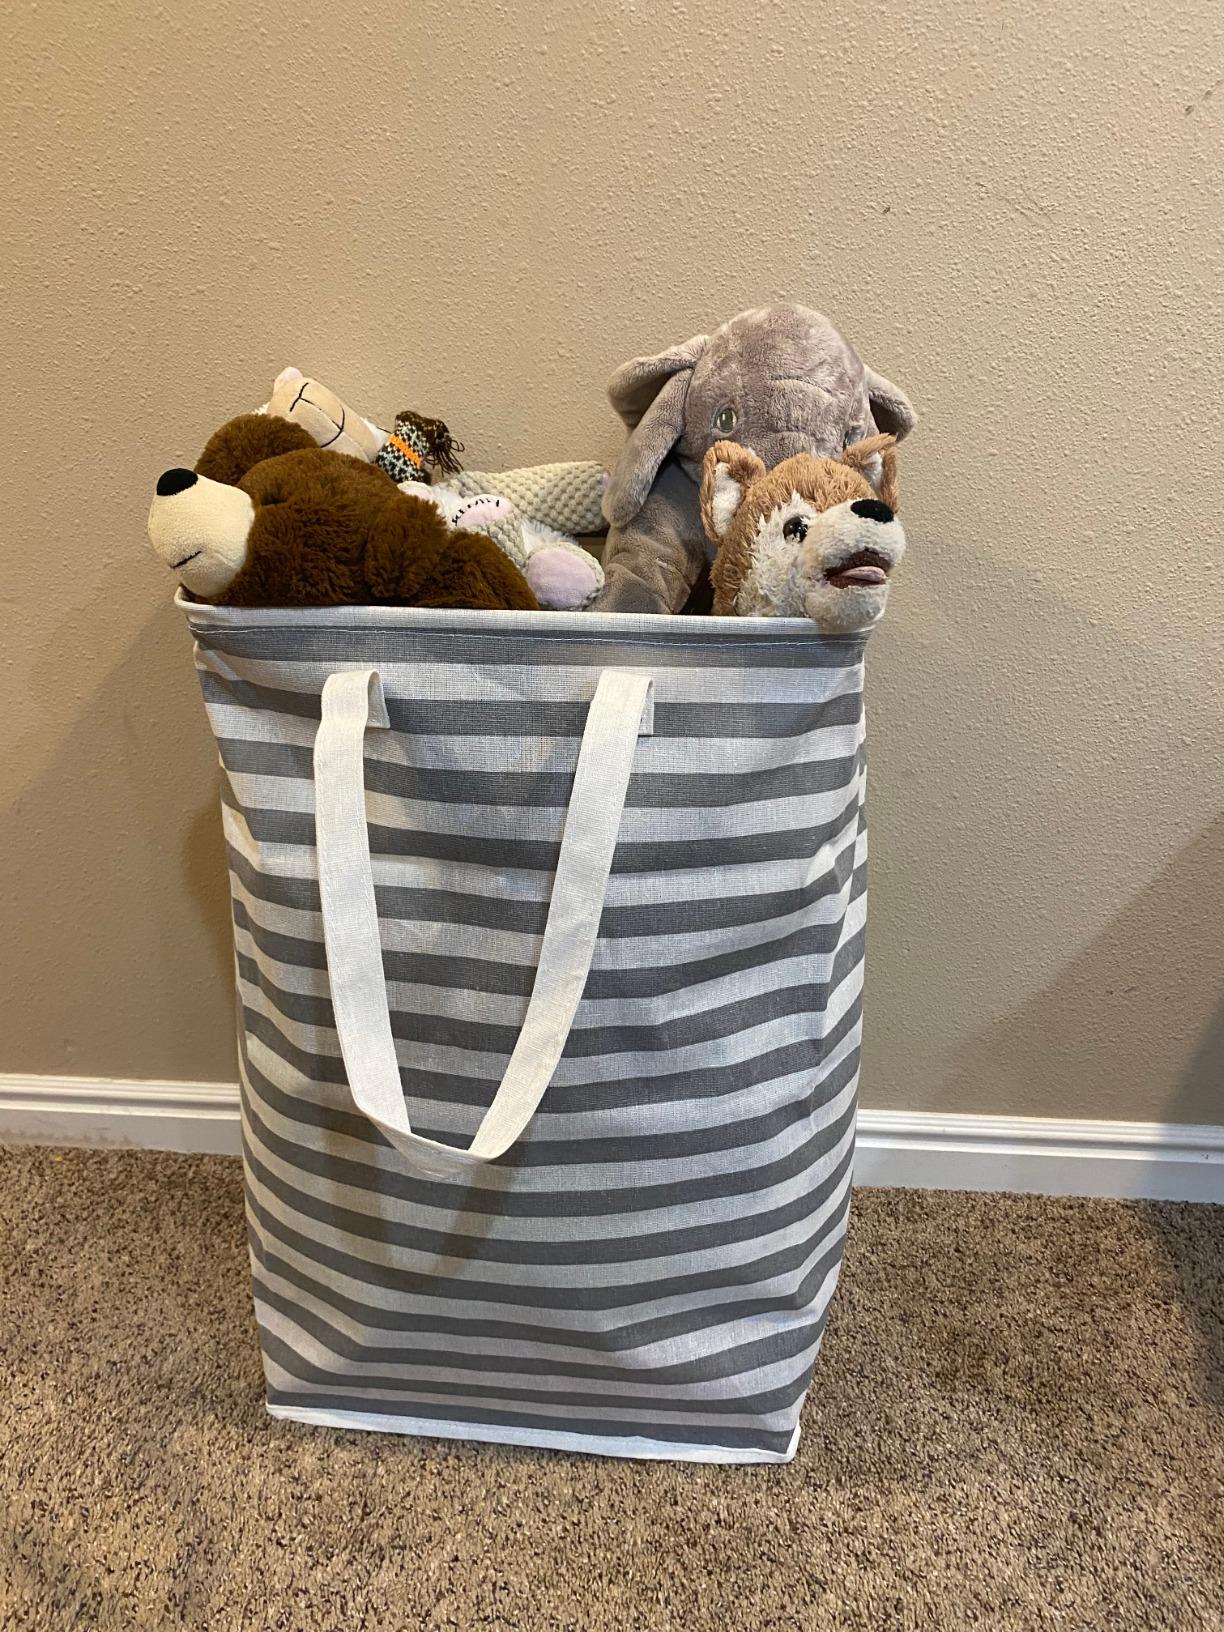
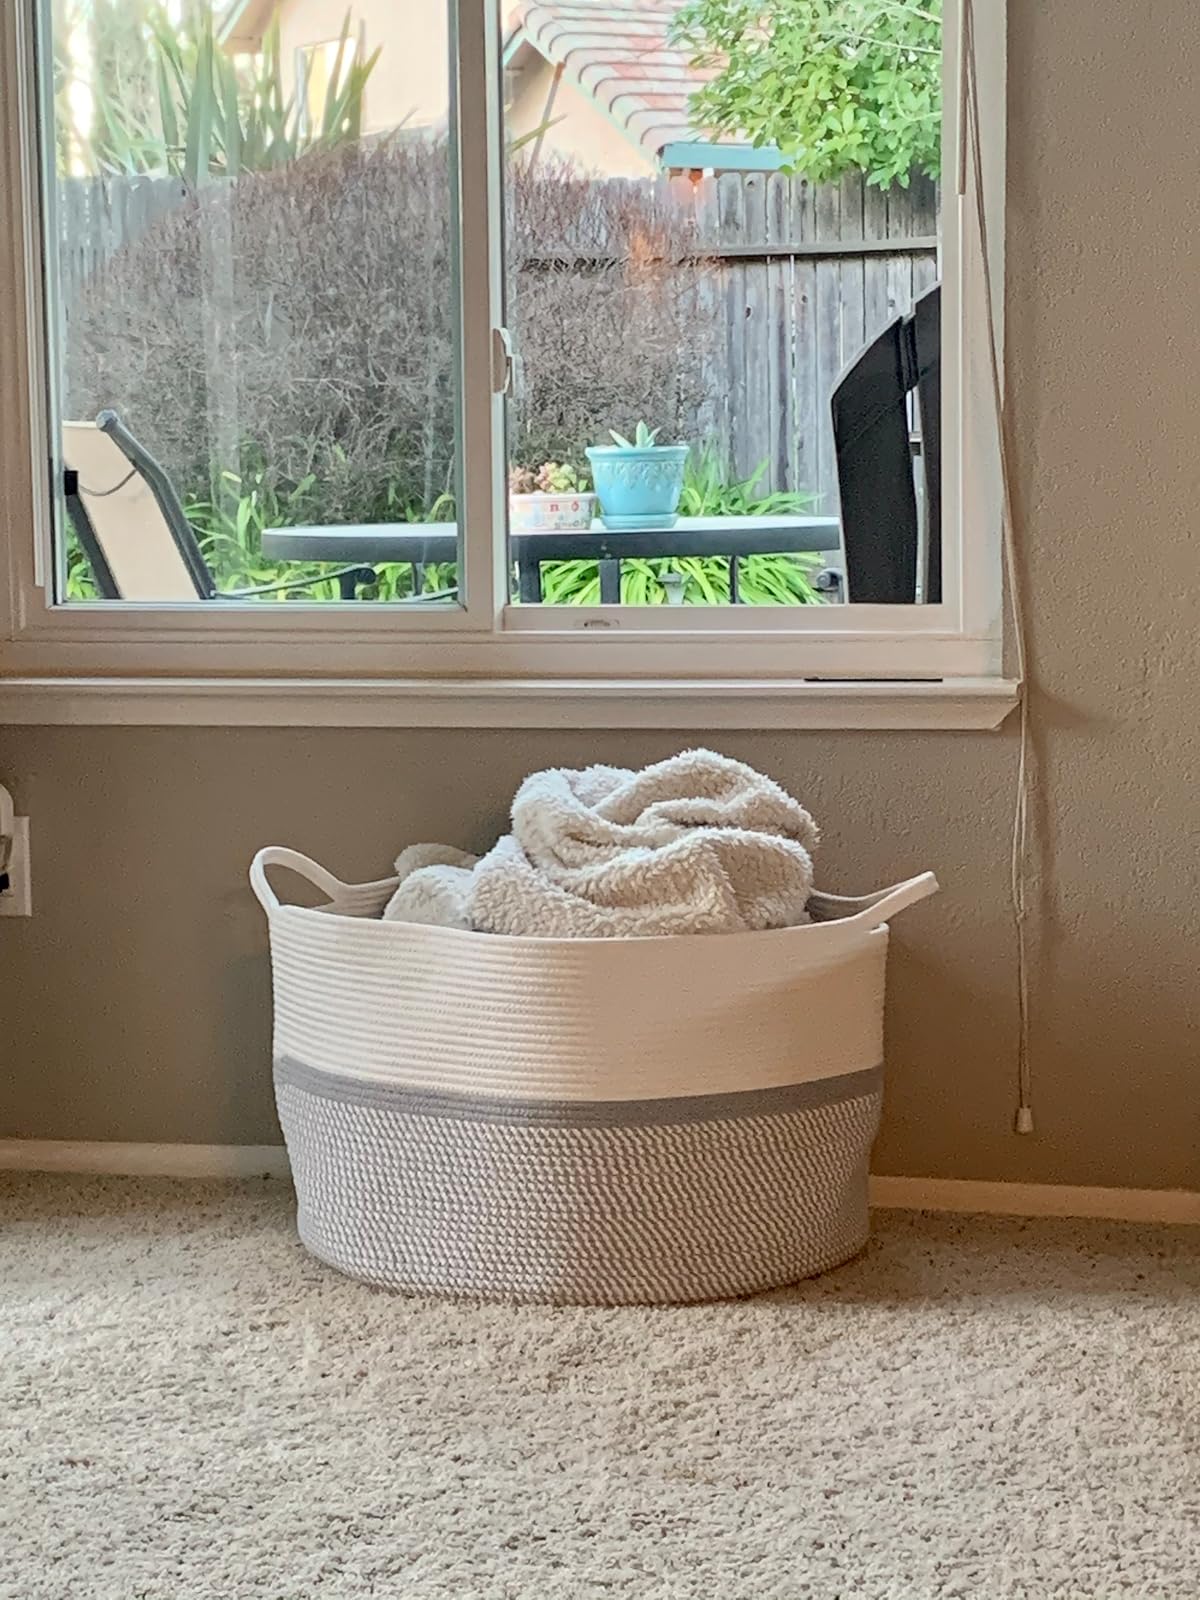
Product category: items_hamper
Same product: no